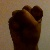
The image shows a hand gesture representing the letter 'S' in Indian Sign Language.